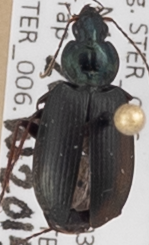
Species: Agonum placidum
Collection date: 2015-08-20
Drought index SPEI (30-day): -0.362
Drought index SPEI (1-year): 1.594
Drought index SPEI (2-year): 1.69